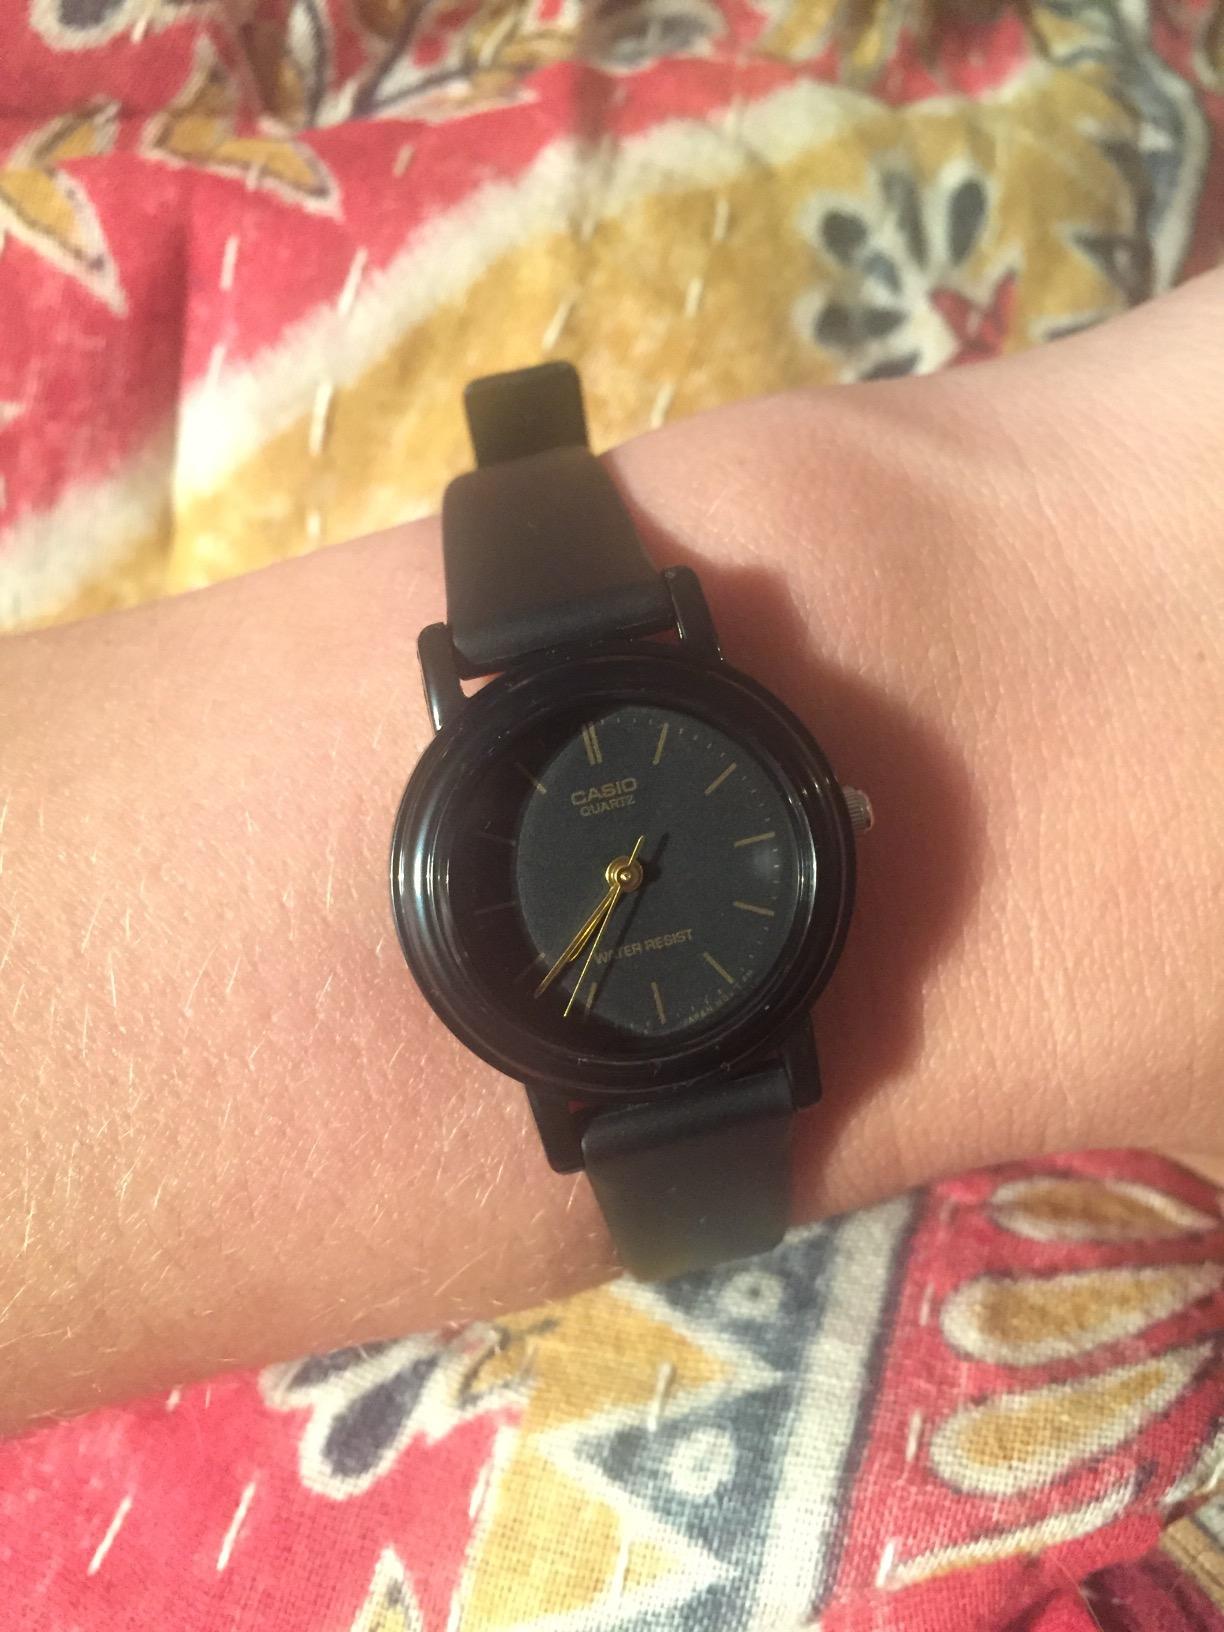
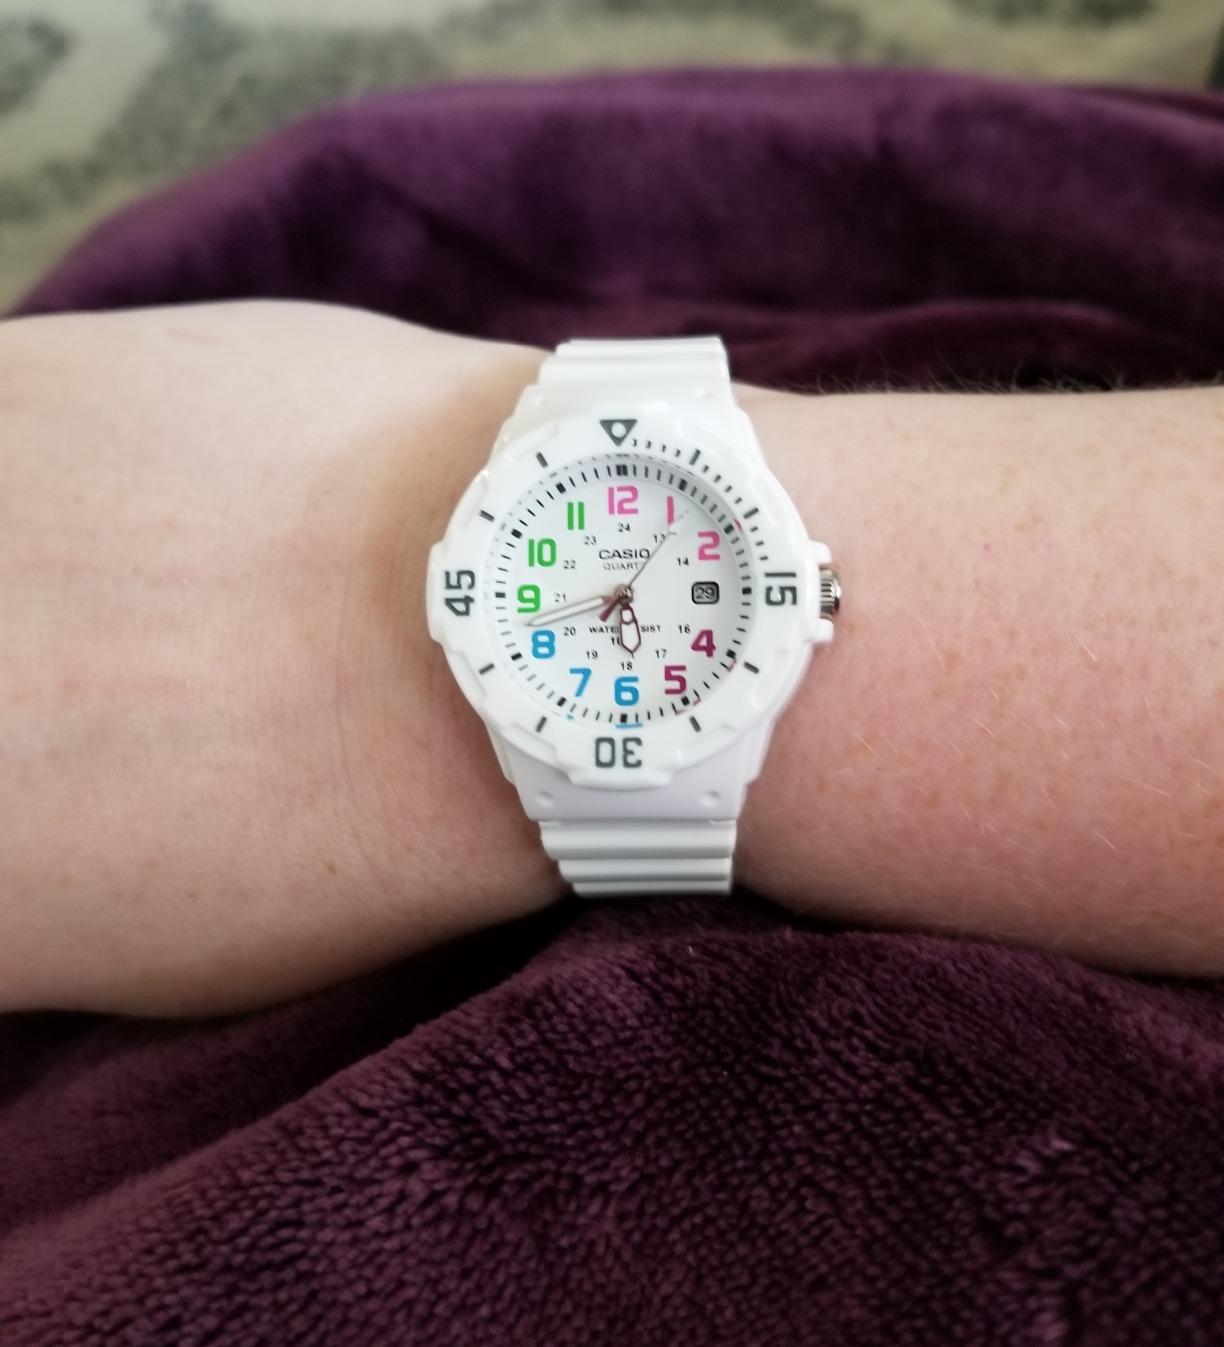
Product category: accessories_watch
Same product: no